Giacomo Leopardi

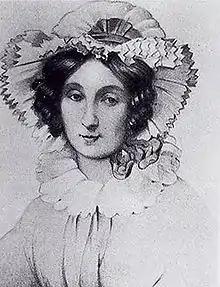
Fanny Targioni Tozzetti

Between the years 1823 and 1828, Leopardi set aside lyric poetry in order to compose his prose magnum opus, "Operette morali" ("Small Moral Works"), which consists (in its final form) of a series of 24 innovative dialogues and fictional essays treating a variety of themes that had already become familiar to his work by then. One of the most famous dialogues is: "Dialogo della Natura e di un Islandese", in which the author expresses his main philosophical ideas.